Bruce Ferguson (Australian Army officer)

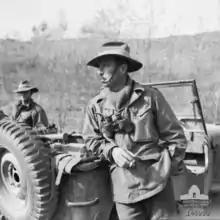
Ferguson shortly after taking command of 3RAR, near Pakchon in North Korea, 7 November 1950.

Following the death of Lieutenant Colonel Charles Green, just after the Battle of Chongju, Ferguson was promoted to temporary lieutenant colonel and appointed to command 3 RAR on 8 November 1950. While commanding 3RAR, the battalion participated in the withdrawal from North Korea to south of Seoul, suffered through the bitter winter months, the advances and attacks across the 38th parallel and the Battle of Kapyong in April 1951, where he was awarded the Distinguished Service Order and the battalion was awarded the United States Presidential Unit Citation, before withdrawal to the Han River and a further advance to the Imjin River. He was relieved of command of 3RAR on 5 July 1951 after eight months in command.